Hungarian State Opera House

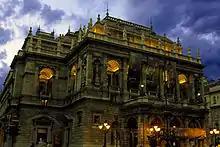
Hungarian State Opera House at evening

The decoration of the symmetrical façade follows a musical theme. In niches on either side of the main entrance there are figures of Erkel and Liszt, which were sculpted by Alajos Stróbl.